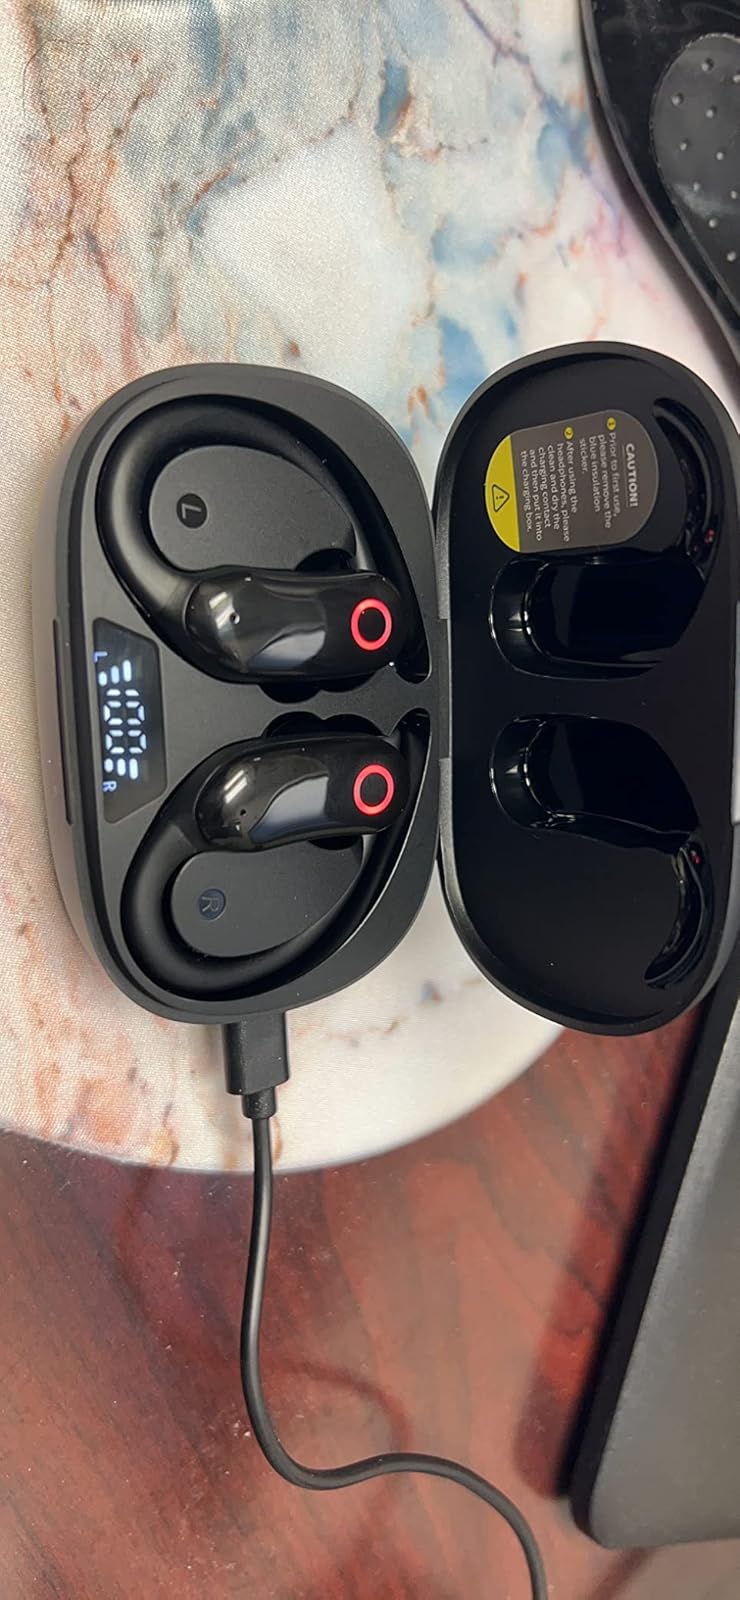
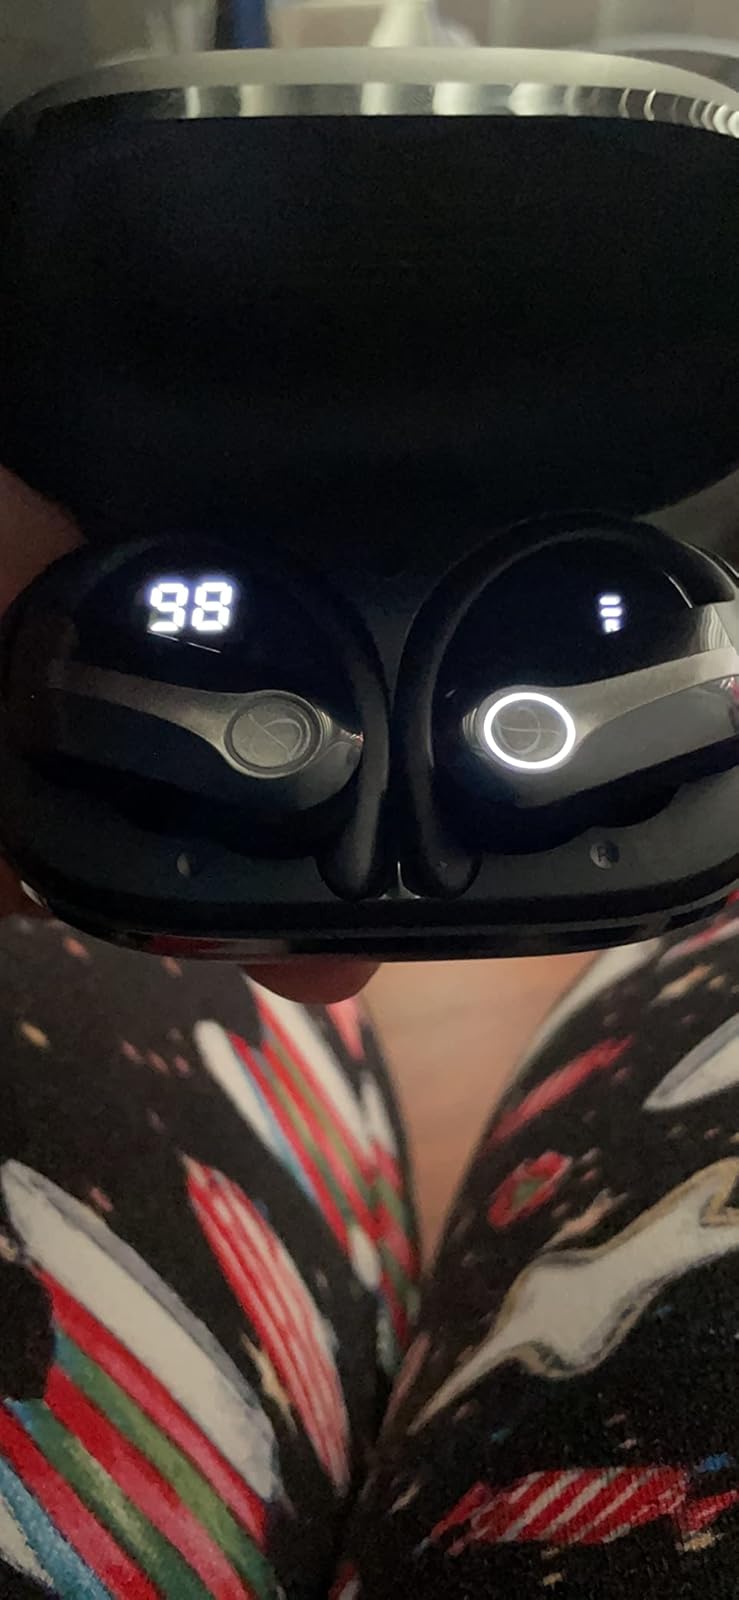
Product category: earbuds
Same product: no